Drosera admirabilis

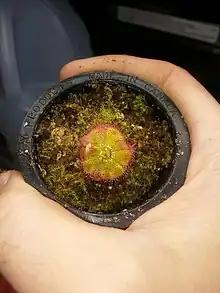
A small "D. admirabilis". Note the red-tinted trichomes from ample amounts of lighting.

This sundew will flower several times from spring to fall if given proper environmental conditions. The flowers of "D. admirabilis" sit on top of a 20–30 cm stalk which bend horizontally as each flower opens. Only one flower usually opens each day, opening up early in the morning, and is fully closed by the last light of the day. Its flowers are typically 1 cm in diameter with five light-violet petals and ten yellow anthers in the center, surrounded by six light-violet stigmas.